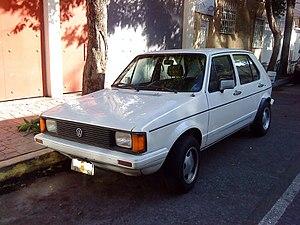
La Volkswagen Golf I est une automobile de la marque allemande Volkswagen, et est la première version de la série Golf.